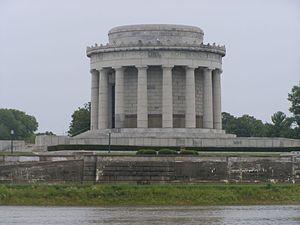
Le George Rogers Clark National Historical Park est un parc historique national situé dans la ville de Vincennes, dans l'Indiana aux États-Unis. Plus précisément, le parc est situé sur les rives de la rivière Wabash sur ce que l'on croit être le site du Fort Sackville. Un mémorial y a été construit sur l'autorisation du président Calvin Coolidge et a été inauguré par le président Franklin Delano Roosevelt en 1936.